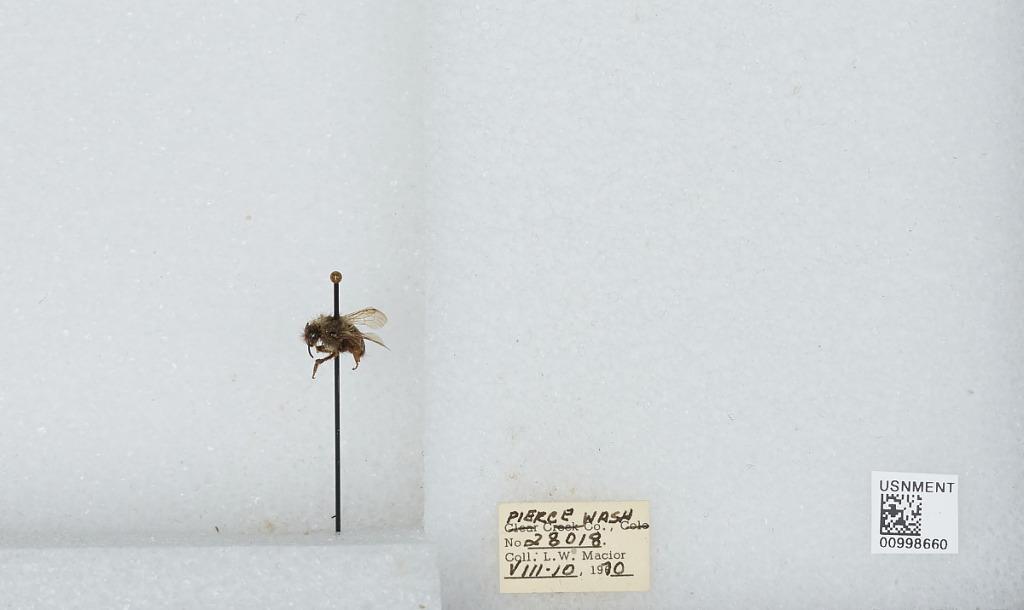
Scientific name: Bombus (Pyrobombus) melanopygus Nylander
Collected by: L. Macior
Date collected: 1970-8-10
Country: United States
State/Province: Washington
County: Pierce
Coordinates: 47.05, -122.12